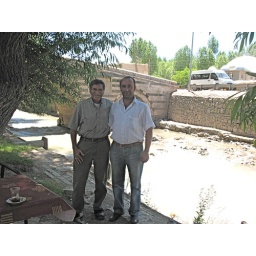
Mark with Abdullah, owner of the tea house by the bridge